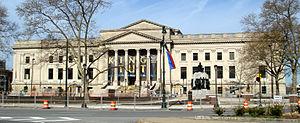
La Benjamin Franklin Parkway est une avenue de Philadelphie en Pennsylvanie aux États-Unis. Cette avenue traverse le quartier des musées de la ville. Elle a été baptisée en l'honneur de Benjamin Franklin, l'un des pères fondateur de la nation américaine qui a résidé et participé au développement de Philadelphie. L'avenue relie le Philadelphia City Hall au Philadelphia Museum of Art. Elle est souvent comparée à l'avenue des Champs-Élysées à Paris ou à la Pennsylvania Avenue à Washington D.C..